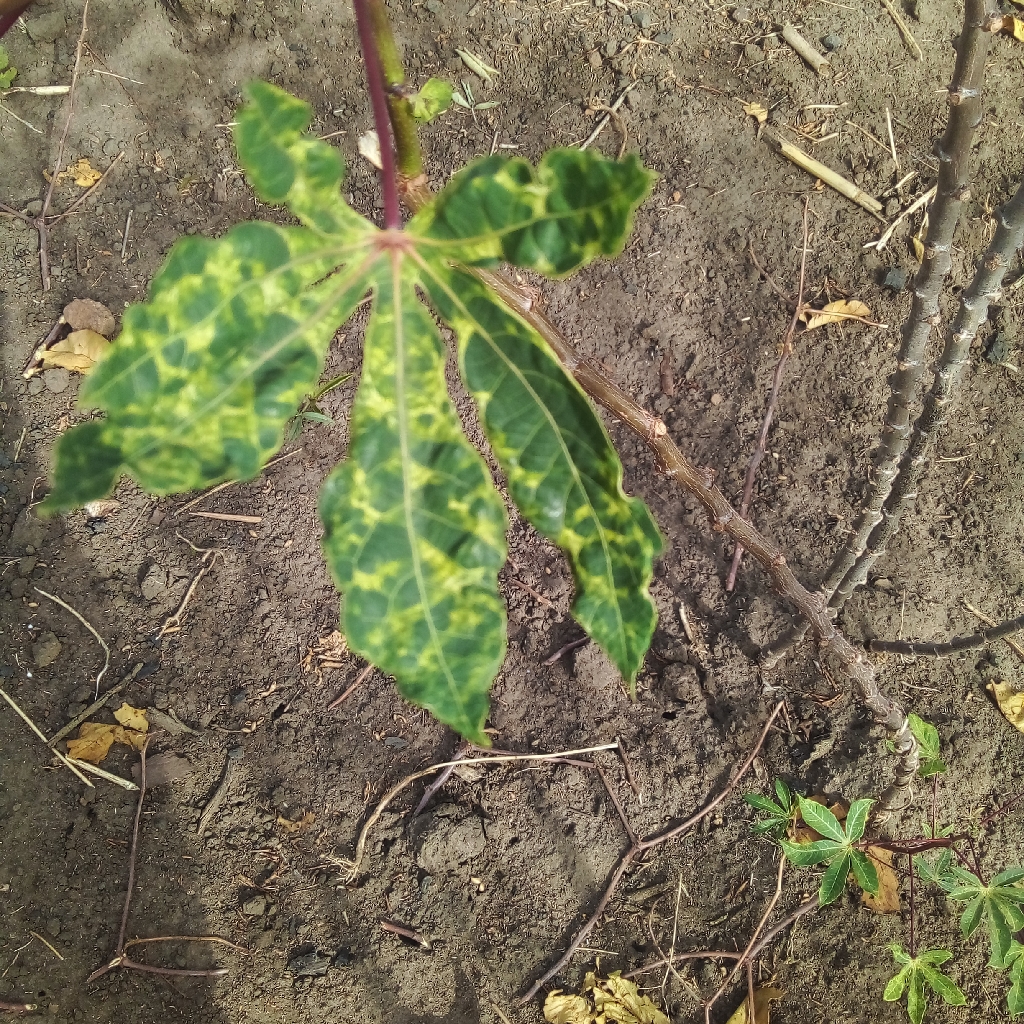
Label: cassava mosaic disease (cmd)